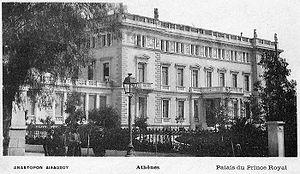
Constantin Iᵉʳ de Grèce ou, parfois, Constantin XII, est né le 2 août 1868, à Athènes, en Grèce, et est décédé le 11 janvier 1923, à Palerme, en Italie. Appartenant à la maison d’Oldenbourg, il est le troisième souverain de la Grèce moderne et règne de 1913 à 1917, puis de 1920 à 1922, avec le titre de roi des Hellènes.
Georges II de Grèce, roi des Hellènes et prince de Danemark, est né le 19 juillet 1890 au palais de Tatoï, en Grèce et est décédé le 1ᵉʳ avril 1947 au palais royal d’Athènes. Il est roi des Hellènes de 1922 à 1923 puis de 1935 à 1941/1944 et enfin de 1946 à 1947.
Sophie de Prusse, princesse de Prusse et d'Allemagne puis, par son mariage, reine des Hellènes, est née à Potsdam, en Prusse, le 14 juin 1870, et décédée à Francfort-sur-le-Main, dans le land de Hesse, en Allemagne, le 13 janvier 1932. Elle est souveraine de Grèce de 1913 à 1917 puis de 1920 à 1922.